Yashiro Kōkō-mae Station

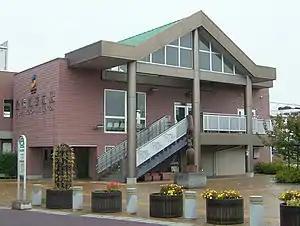
Yashiro Kōkō-mae Station entrance, November 2007

is a railway station on the Shinano Railway Line in the city of Chikuma, Nagano, Japan, operated by the third-sector railway operating company Shinano Railway.